K. Megan McArthur

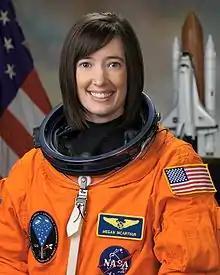
McArthur in December 2007

Katherine Megan McArthur (born August 30, 1971) is an American oceanographer, engineer, and NASA astronaut. She has served as a Capsule Communicator (CAPCOM) for both the Space Shuttle and International Space Station (ISS). Megan McArthur has flown one Space Shuttle mission, STS-125, and one SpaceX mission, SpaceX Crew-2 on Crew Dragon "Endeavour". She is known as the last person to be hands on with the Hubble Space Telescope via the Canadarm. McArthur has served in a number of positions including working in the Shuttle Avionics Laboratory (SAIL). She is married to fellow astronaut Robert L. Behnken.